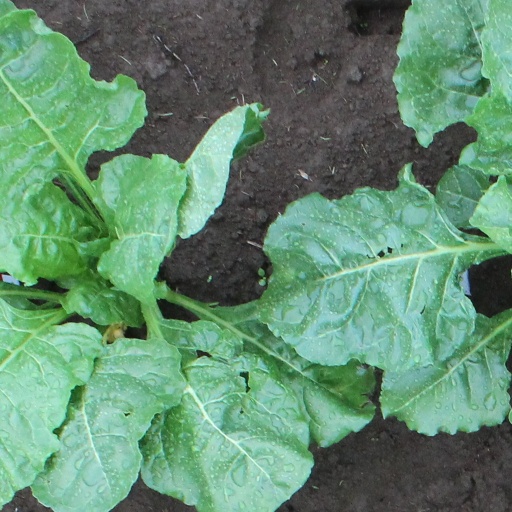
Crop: sugar beet